Mungallala

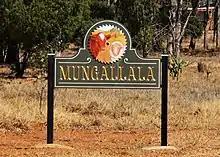
Sign on the Warrego Highway at the eastern entrance to Mungallala

The name "Mungallala" derives from a pastoral run and comes from the Kunggari language with from "mungar / kungar" meaning "bird" and "yaya / lala" meaning "shout", implying the sound made by the claws of running emus. The name Dulbydilla derives from the Aboriginal words, meaning "black" and meaning "waterhole", referring to the discolouration of the water caused by eucalypt leaves.